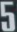
Number: 5